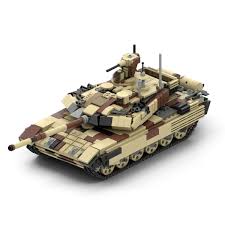
Label: T-90